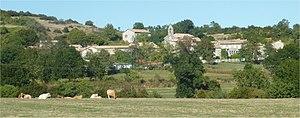
Vue du village de Freyssenet Plateau du Coiron Ardèche
Freyssenet est une commune française, située dans le département de l'Ardèche en région Auvergne-Rhône-Alpes.